Shoqan Walikhanov

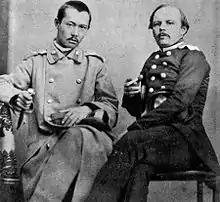
Shoqan Walikhanov and Fyodor Dostoyevsky

While still in Omsk, Dostoevsky had met Shoqan Walikhanov. In Dostoevsky's opinion, Walikhanov was a brilliant, intrepid person, a scholar and ethnographer, and a talented folklorist. In their correspondence, the two intellectuals admitted their great mutual love and admiration.